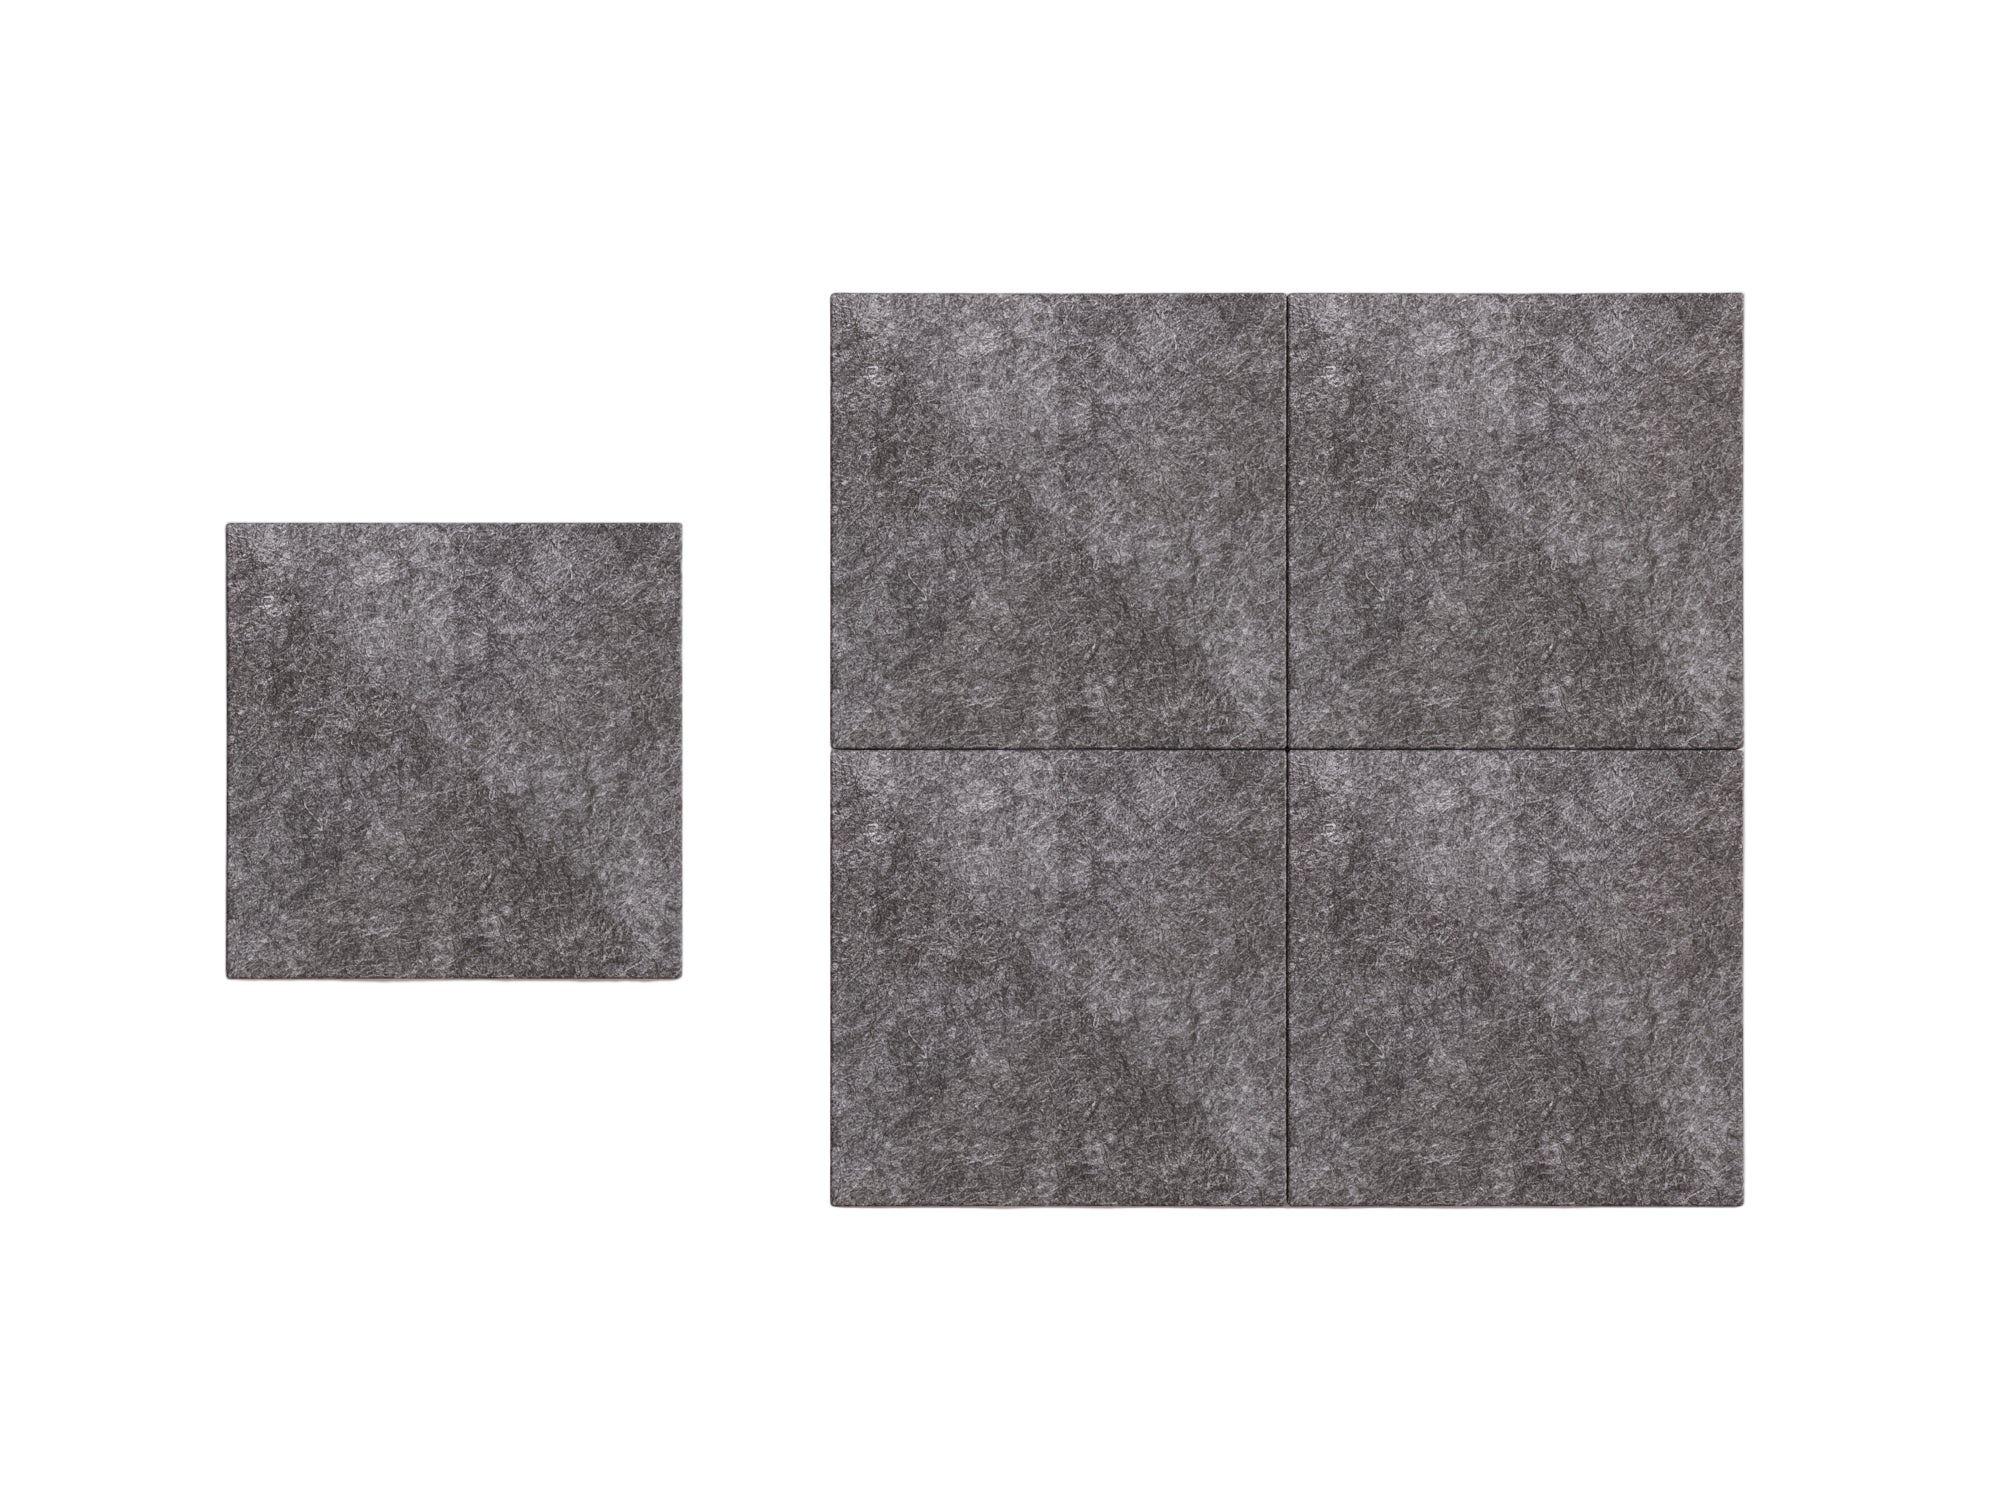
PET-CW-015-TC-861
100% polyester fiber (PET) is made of high-tech hot-pressing with cocoon cotton to achieve density and diversity which ensure ventilation. It becomes outstanding products of sound absorption and insulation materials products. Polyester fiber can be applied in a wide range of products. Its advantage includes decoration, Thermal insulation, environmental protection, light body, easy processing, stability, impact resistance, easy to maintenance. Sound absorption The sound absorption characteristics of polyester fiber sound-absorbing panels are similar to other porous materials, the sound absorption coefficient increases with the increase of frequency, and the sound absorption coefficient of high frequency .It is very large, and the cavity in the back and the space sound-absorbing body formed by it can greatly improve the sound-absorbing performance of the material. The noise reduction coefficient is roughly 0.8 ~1.10 or so, becoming a high-efficiency sound absorbing body in a wide frequency band Physical and mechanical properties Polyester fiber sound-absorbing panels has sound insulation characteristics, and the board material is uniform and solid, flexible, toughness, wear resistance, impact resistance, tear resistance, easy to scratch, large plate (9 × 1220 × 2440 mm) Product diversity Polyester sound-absorbing panels have more than 40 kinds of colours and variety of patterns. The surface shape is flat, square (mosaic), wide, thin strips. The plate can be bent into a curved surface. It can make the indoor body design more flexible. The PET material can be applied in different kind of office or public area equipment Fire resistant performance Fireproof performance is essential to theater, dance halls, auditoriums, multi-purpose hall, gymnasium and other public gathering of the activities sound-absorbing materials. The National Fire Detection Centre on the fire parameters of the test, the results show that PET Board has a better fireproof performance, in line with national standards GB8624B1 level requirements. Specs Product Number : PET-CW-015-TC-861 Color：Medium Grey Product sizes( Unit) : 20 x 20 x 1.79cm (Please contact us if you need different sizes, as we can provide you with a quote) Weight( Unit) : 2.45 Ounce (Carton) Pieces Per Carton : 2 5 pieces (Carton) Packaging size : 55 x 21.5 x 22.5cm
Brand: Casa Mia Supply
Category: Hardware > Building Materials > Sound Dampening Panels & Foam